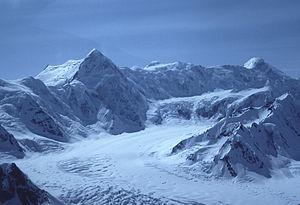
Le mont Alverstone, Mount Alverstone en anglais, est une montagne de la chaîne Saint-Élie, à la frontière de l'Alaska et du Yukon.
Le mont Hubbard, Mount Hubbard en anglais, est l’une des montagnes les plus importantes de la chaîne Saint-Élie à la frontière de l'Alaska et du Yukon. La partie canadienne se situe dans le parc national et réserve de parc national de Kluane et la partie américaine dans le parc national de Wrangell–Saint-Élie.